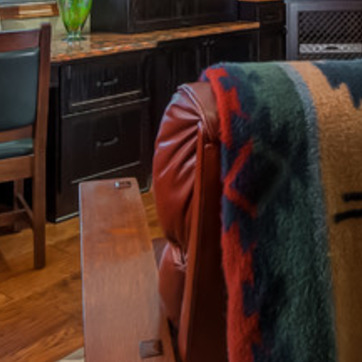
Material: leather